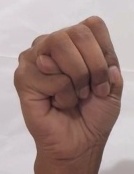
ASL sign: M